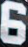
Number: 6